Turkish Cycling Federation

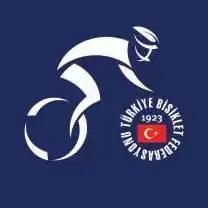

The Turkish Cycling Federation (TBF) is the national governing body of cycle racing in Turkey. Founded in 1923, its headquarters is located in Ulus quarter of Ankara. Current president of TBF is Emin Müftüoğlu.